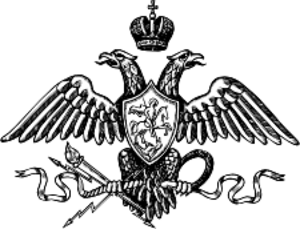
Prince Lev Viktorovitch Kotchoubeï. Né le 28 avril 1810, décédé le 10 février 1890 à Nice. Conseiller d'État, Maréchal de la noblesse, Conseiller privé, fondateur et premier Président de la Société agricole de Poltava.
Le lieutenant-général Ardalion Dmitrievitch Ignatiev, né le 15 février 1798 et mort le 13 avril 1851, était un militaire russe, commandant du Régiment d'Infanterie de la Garde Izmaïlovski du 31 octobre 1847 au 6 décembre 1849.
Le Prince Ivane Andronikachvili, aussi connu sous le nom de Knyaz Ivan Malkhazovitch Andronnikov, né en 1798 à Qudaghlo, mort le 19 septembre 1868 était un Général de cavalerie, l'un des héros de la Guerre du Caucase et de la Guerre de Crimée.
Prince Nicolas Borissovitch Chtcherbatov, né le 22 janvier 1868 à Tsarskoïe Selo, et décédé le 29 juin 1943 à Starnberg, est un homme politique russe. Il fut ministre de l'Intérieur du 5 juin 1915 au 26 septembre 1915.